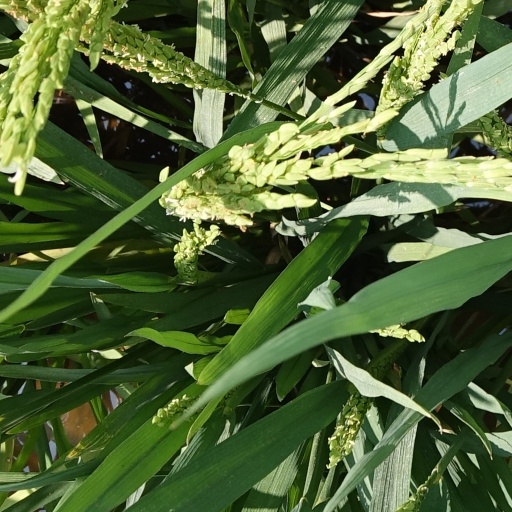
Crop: rice